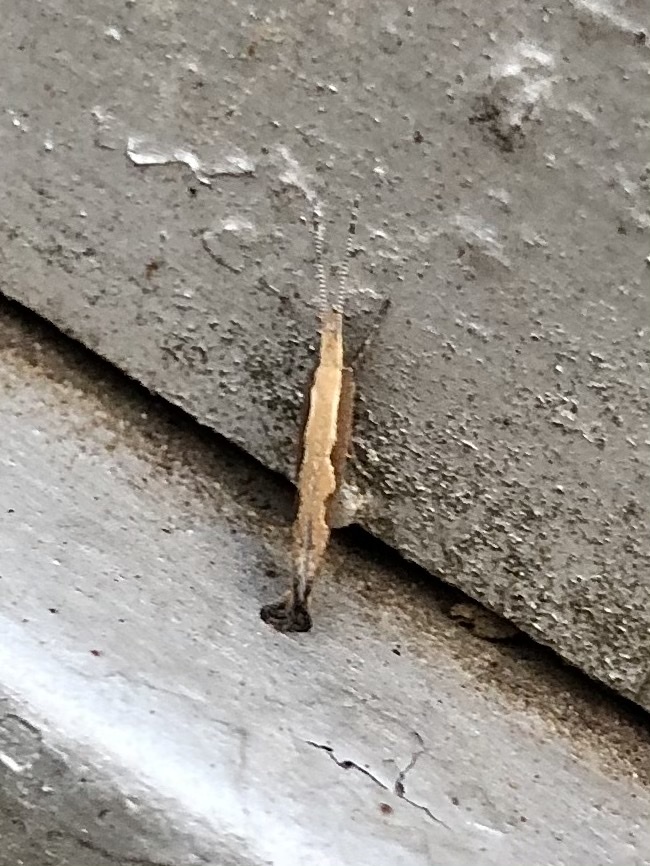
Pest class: diamondback_moth